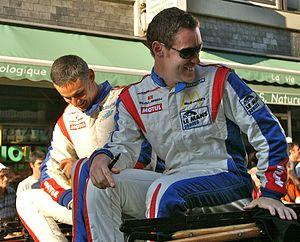
Gabriele Gardel, né le 22 octobre 1977 à Milan, est un pilote automobile suisse.
Roland Bervillé, né le 7 février 1966 à Uzès, est un pilote automobile français.